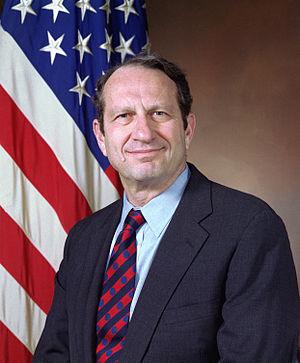
John Mark Deutch, né le 27 juillet 1938, est un chimiste et un haut fonctionnaire américain. Il dirige la CIA entre 1995 et 1996.